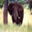
Label: elephant